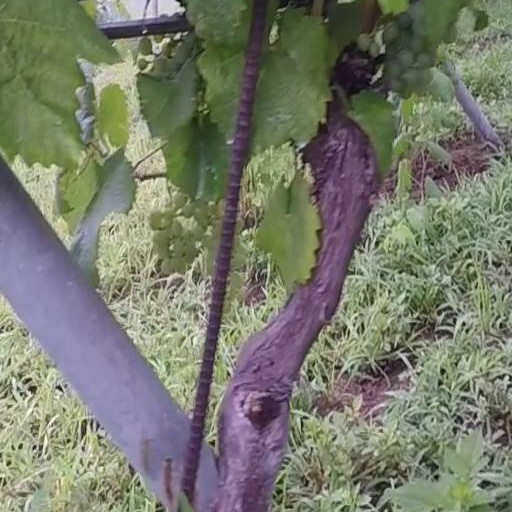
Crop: grape